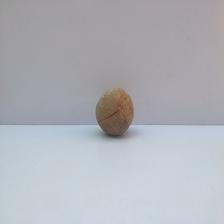
Size: Spoiled